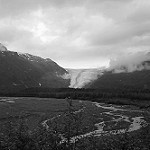
Label: B & W